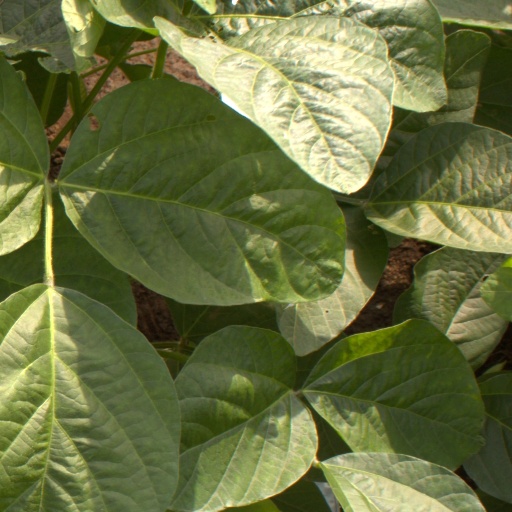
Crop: soybean